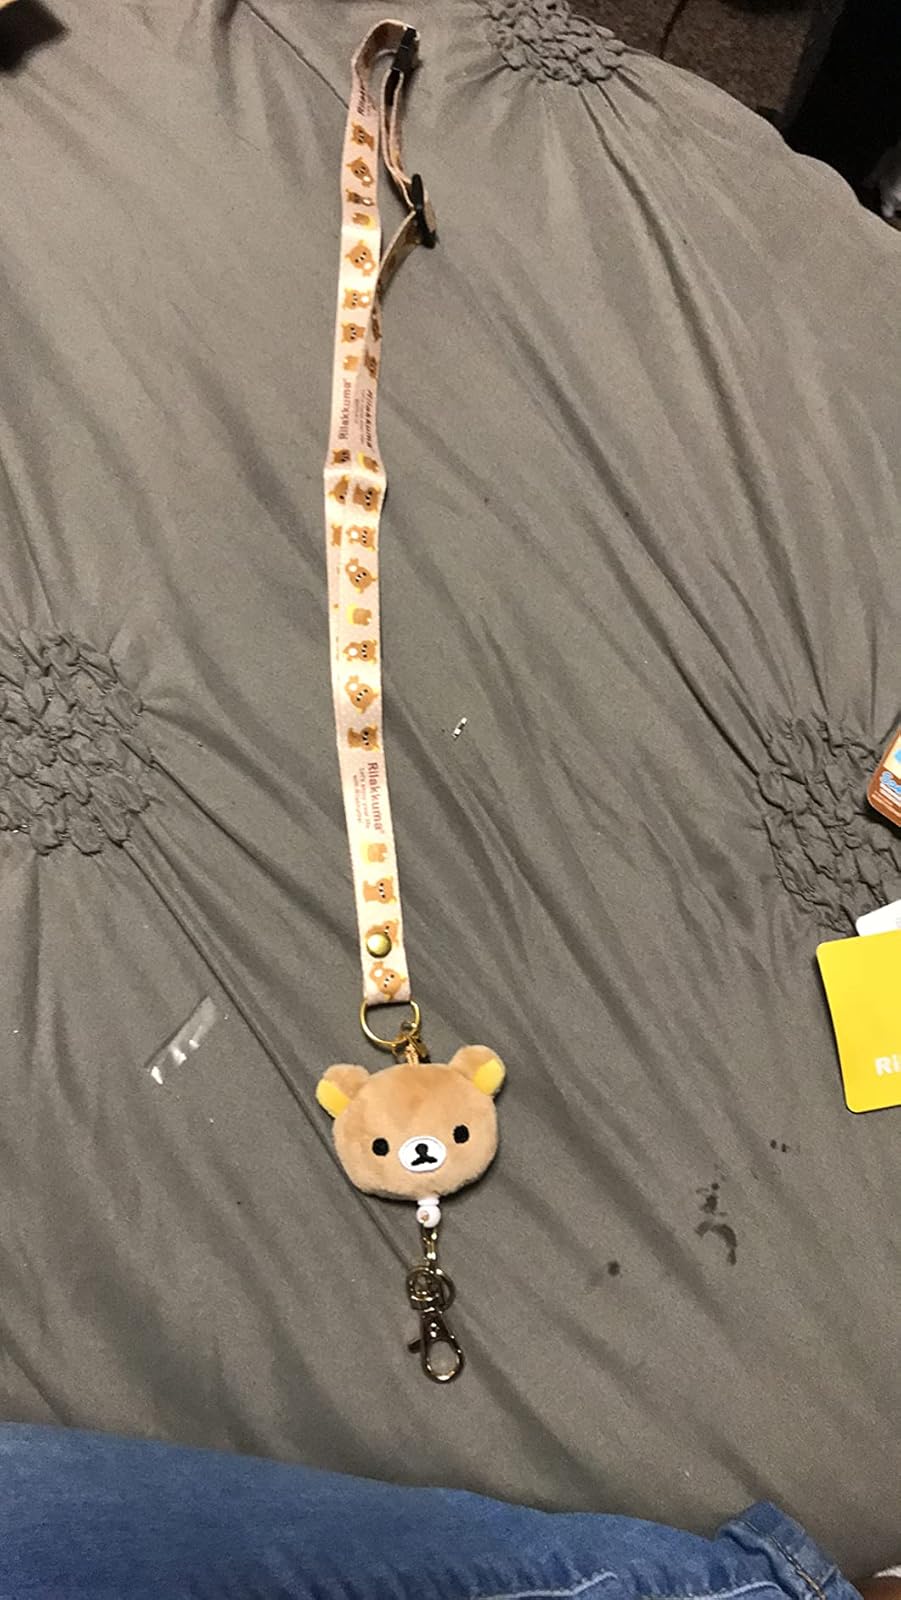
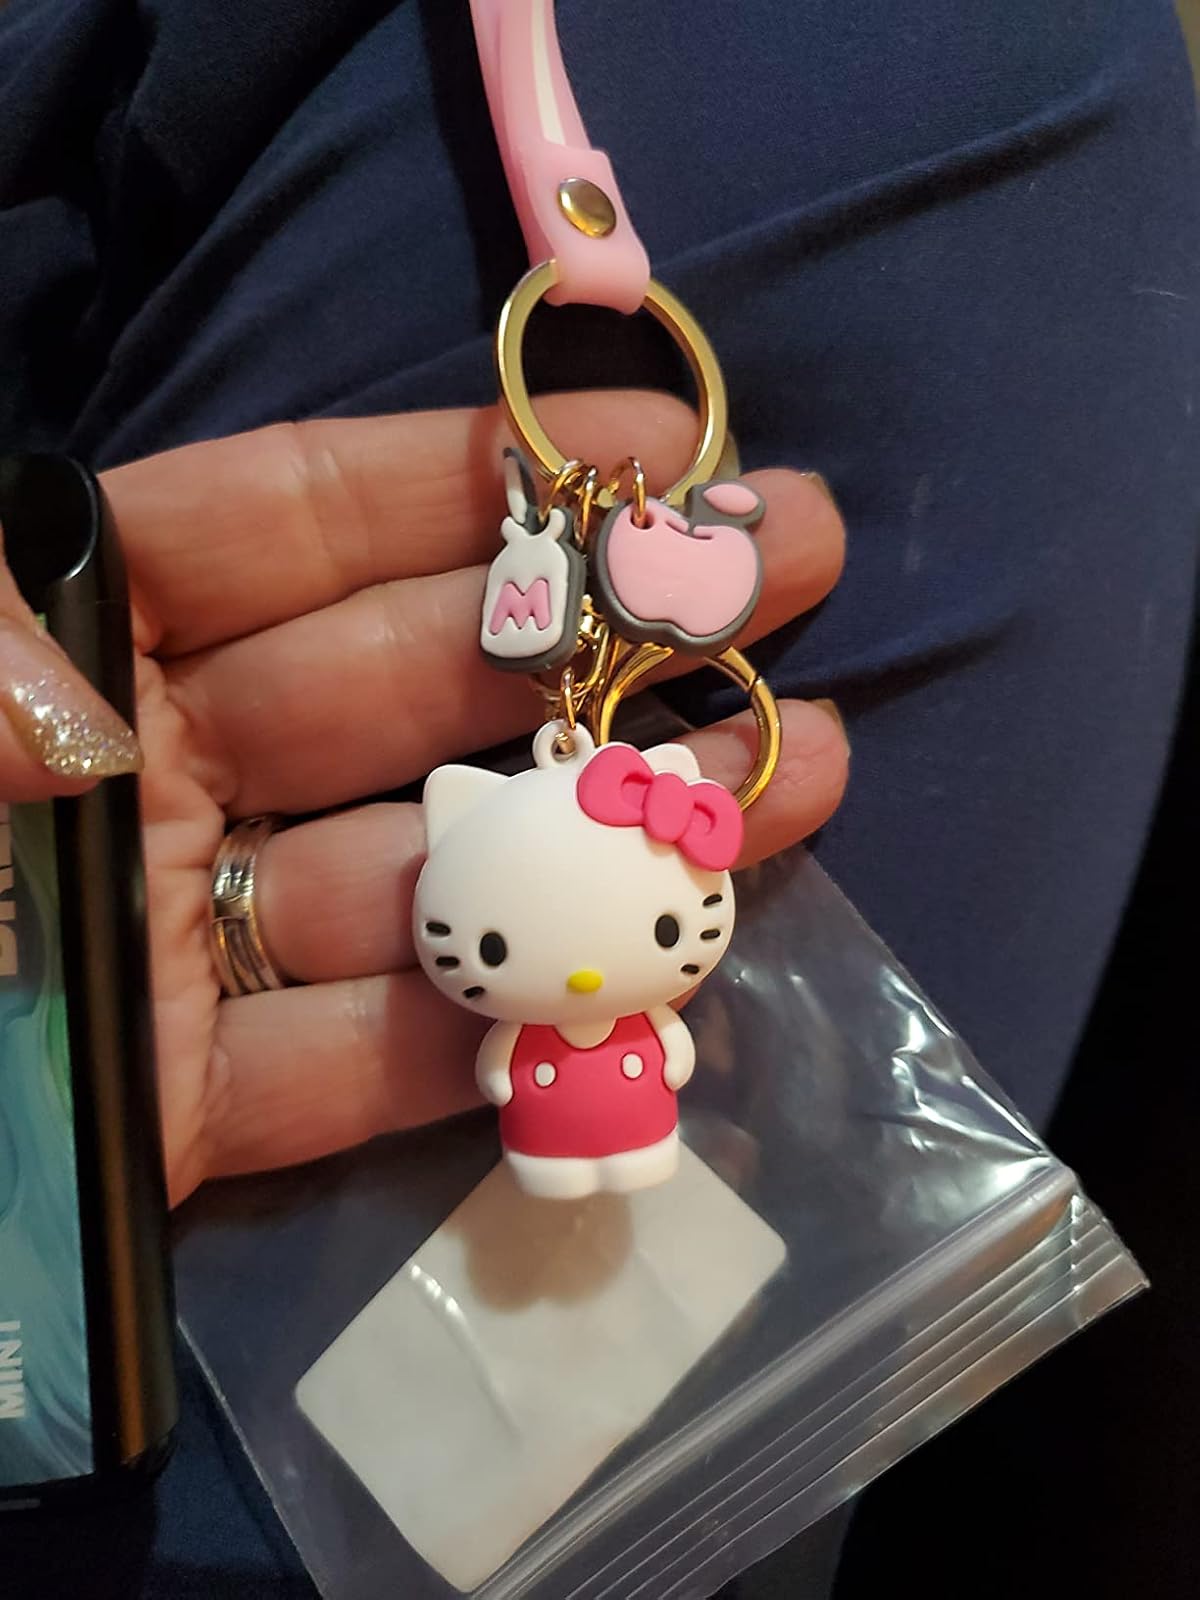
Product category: accessories_keychain
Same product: no